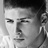
Emotion: neutral